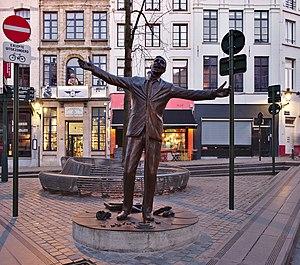
L'Envol est une statue de bronze représentant le chanteur belge Jacques Brel, sculpté par l’artiste Tom Frantzen. Elle fut inaugurée sur la place de la Vieille Halle aux Blés à Bruxelles le 11 octobre 2017.
Jacques Brel, né le 8 avril 1929 à Schaerbeek et mort le 9 octobre 1978 à Bobigny, est un auteur-compositeur-interprète, poète, acteur et réalisateur belge.
Tom Frantzen, né le 16 novembre 1954 à Watermael-Boitsfort, en région bruxelloise, est un sculpteur belge ayant son atelier à Duisburg, en Région flamande. Il est connu pour de nombreuses statues placées dans l'espace public, notamment Het Zinneke à Bruxelles, le Vaartkapoen à Molenbeek-Saint-Jean ou la fontaine Le Bandundu Water Jazz Band à Tervuren.